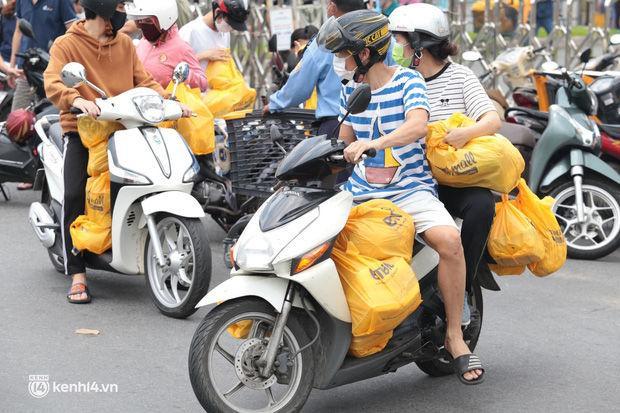
người đàn ông mặc quần đùi trắng đang lái chiếc xe có chở kèm một người phụ nữ